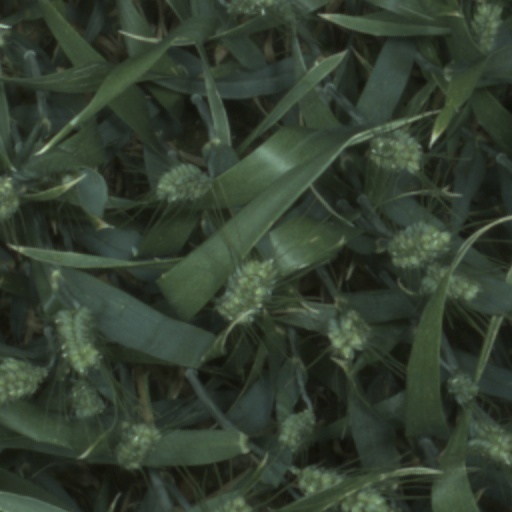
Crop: wheat